Idrakpur Fort

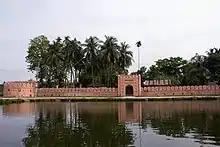
Entrance to the fort

Mughals took over the control of the Bengal in 1574 AD after defeating Daud Khan Karrani. Mughals exercised a progressive rule in Bengal. Bengal was then a very wealthy province and was frequently attacked by the pirates.